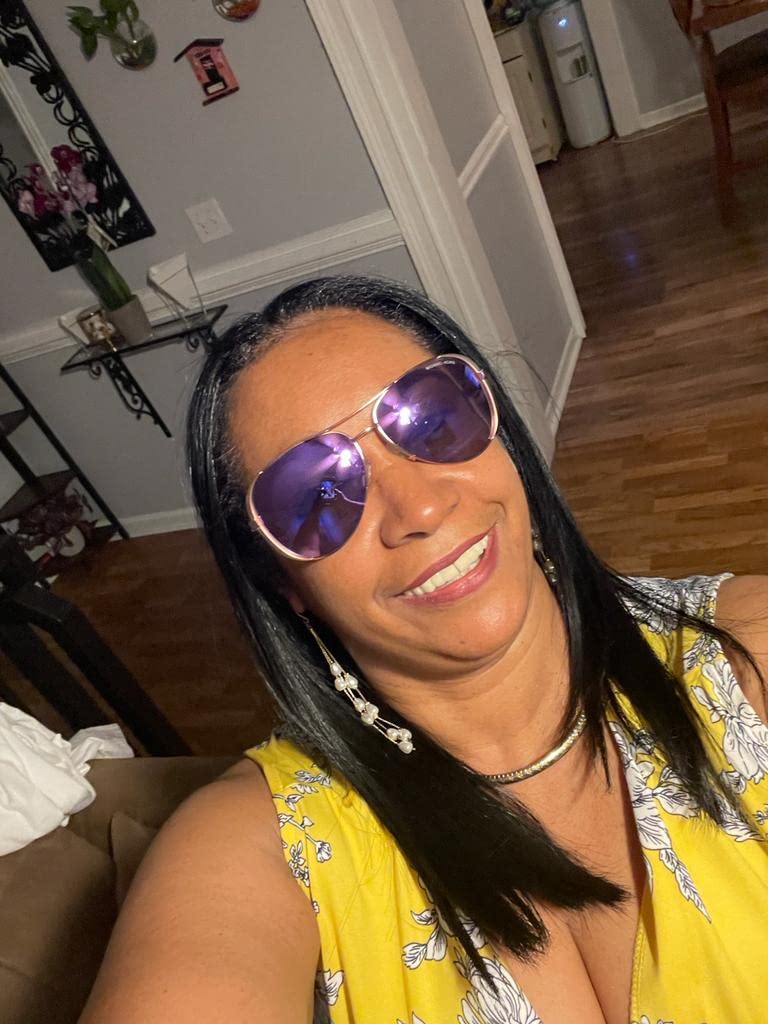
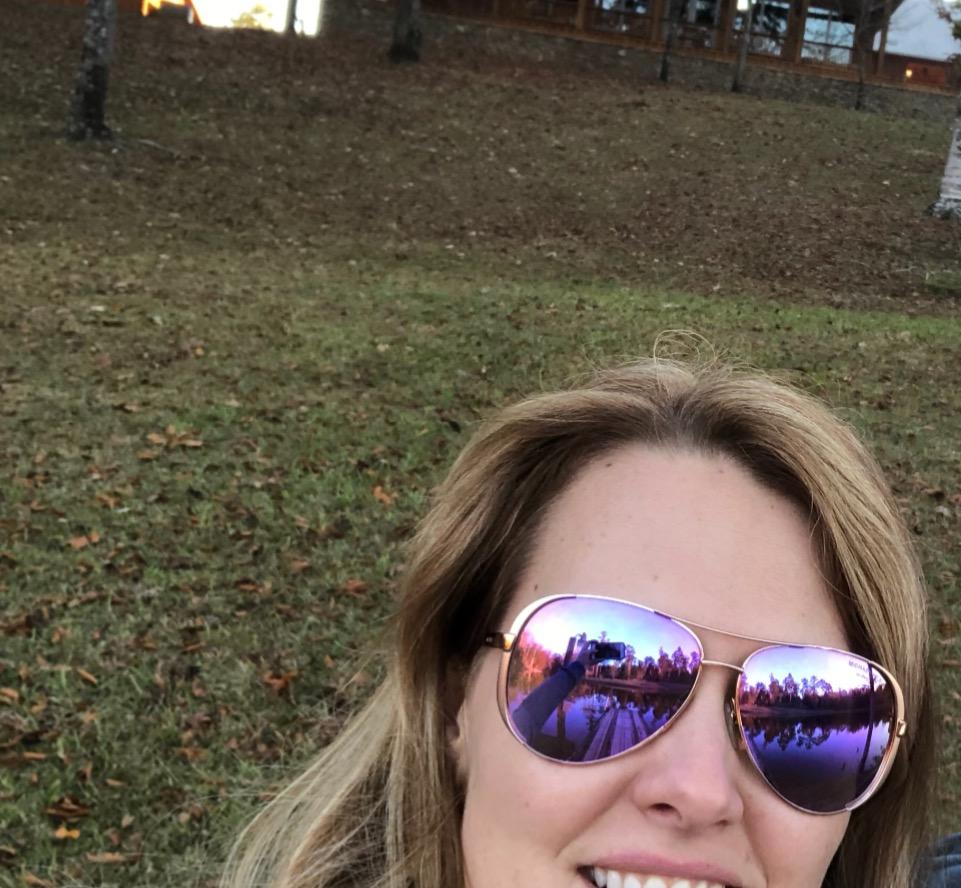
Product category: accessories_sunglasses
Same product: yes